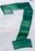
Number: 7